Henry IV of France

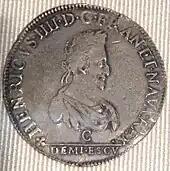
Demi-écu coin of Henry IV, Saint Lô (1589)

On 25 July 1593, with the encouragement of his mistress, , Henry permanently renounced Protestantism and converted to Catholicism to secure his hold on the French crown, thereby earning the resentment of the Huguenots and his ally Elizabeth I of England. He was said to have declared that ("Paris is well worth a Mass"), although the attribution is doubtful. His acceptance of Catholicism secured the allegiance of the vast majority of his subjects.